Isaac Hirshow

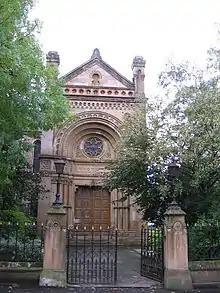
Garnethill Synagogue in 2005

On arrival in Glasgow, Hirshow took up the position of cantor at the Chevra Kadisha synagogue in the Gorbals area of Glasgow. In 1925, he moved to Garnethill Synagogue, where he served for the next thirty years.